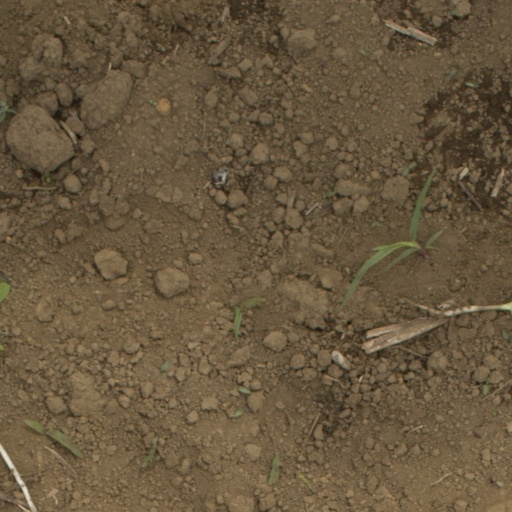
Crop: Jerusalem artichoke